Old Town Hall, Gateshead

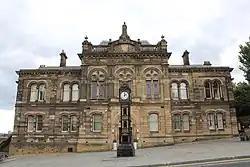
Old Town Hall, Gateshead

The Old Town Hall is a municipal building in West Street, Gateshead, England. It is a Grade II listed building.